Mount Olivet Presbyterian Church

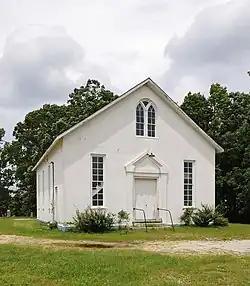

Mount Olivet Presbyterian Church is a historic Presbyterian church located near Winnsboro, Fairfield County, South Carolina. It was built in 1869, and is a one-story, rectangular, front-gabled stuccoed brick building. The stucco is scored to resemble cut stone and the church sits on a granite foundation. The large cemetery northwest of the church contains several historically and artistically significant gravestones dating back to 1795 and is enclosed by a cast-iron fence.